78th Infantry Division (Wehrmacht)

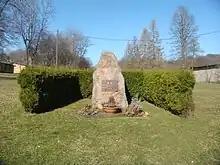

The 78th Infantry Division, later known as the 78th Assault Division, was a German infantry formation which fought during World War II. After the 78th Assault Division was destroyed near Minsk in July 1944, the 78th Volksgrenadier Division (formerly 543rd Volksgrenadier Division) was created.